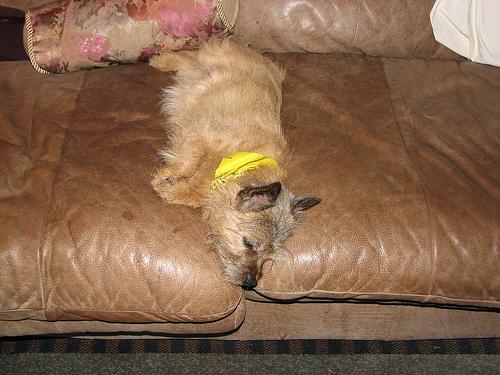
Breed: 203-n000016-Norwich_terrier